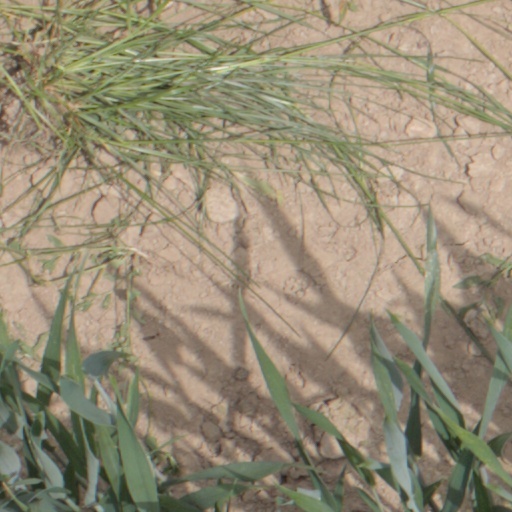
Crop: wheat